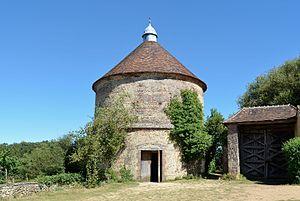
Pigeonnier de la Commanderie d'Arville - Loir-et-Cher
La commanderie d’Arville est une commanderie hospitalière d'origine templière située dans le département de Loir-et-Cher à environ 30 km au nord de Vendôme, sur la commune d'Arville.